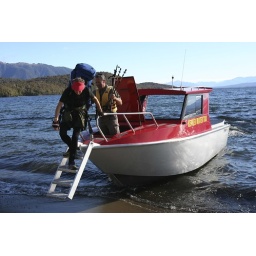
Our Kepler Track tramp started off with a shortcut across the lake by water taxi.